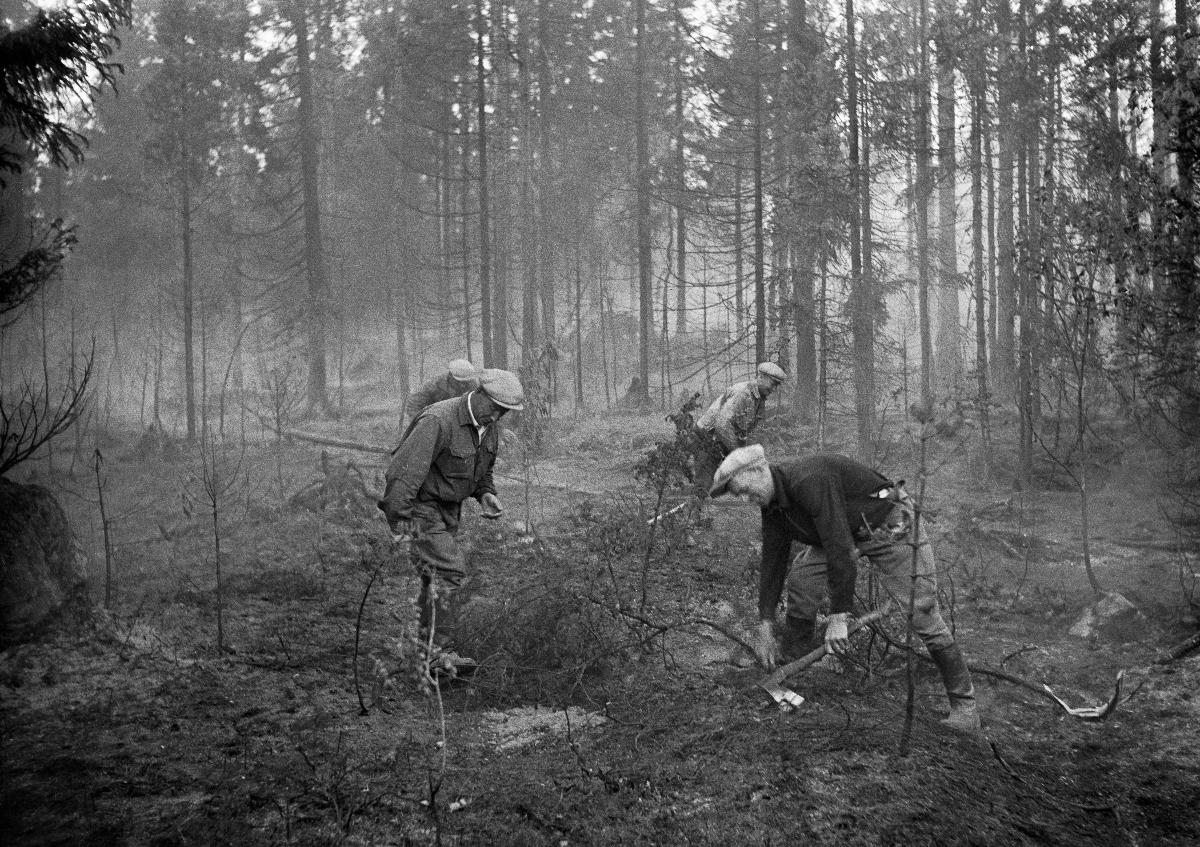
Metsäpalo Siuntiossa
Skogsbrand i Sjundeå; Forest fire in Siuntio
sisällön kuvaus: Metsäpalon jälkisammutustöitä Siuntiossa 19.6.1939. content description: Follow-up extinguishing of a forest fire in Siuntio 19.6.1939. innehållsbeskrivning: Eftersläckningsarbeten av skogsbrand i Sjundeå 19.6.1939.
Kuvaaja: Sundström, Hugo, kuvaaja
Vuosi: 1939
Paikka: Suomi, Uusimaa, Siuntio
Aiheet: HBL; tulipalot; metsäpalot; sammutus; metsät; fires (accidents); forest fires; fire extinction; accidents; forests; fires; fire fighting; eldsvådor; skogsbränder; släckning; olyckor; bränder; skogar; släckningsarbeten